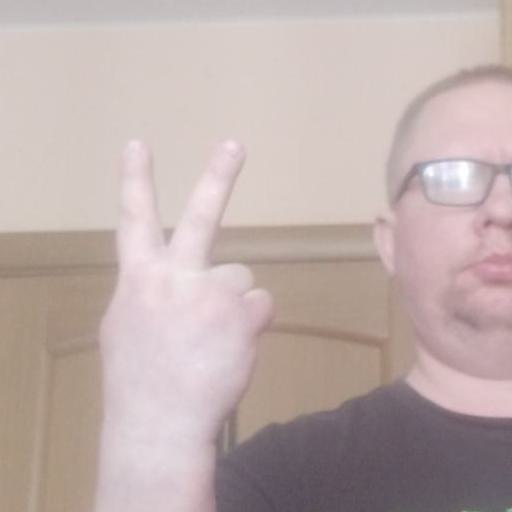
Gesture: peace_inverted